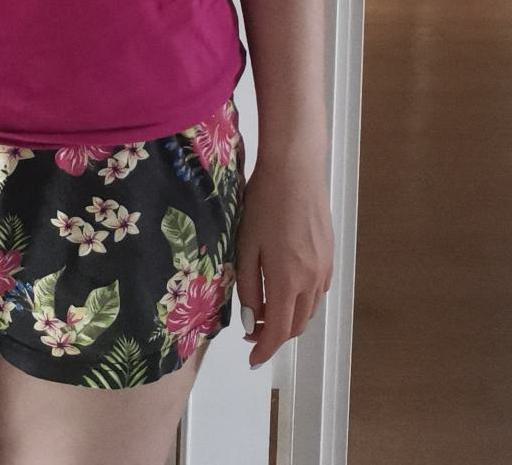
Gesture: no_gesture